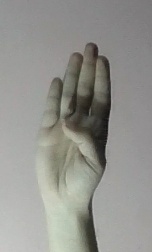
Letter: kaaf